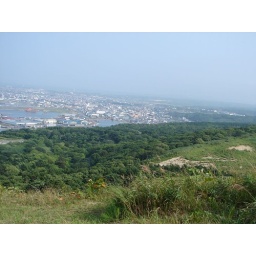
From the big tower on the hill over looking cetral Wakkanai.